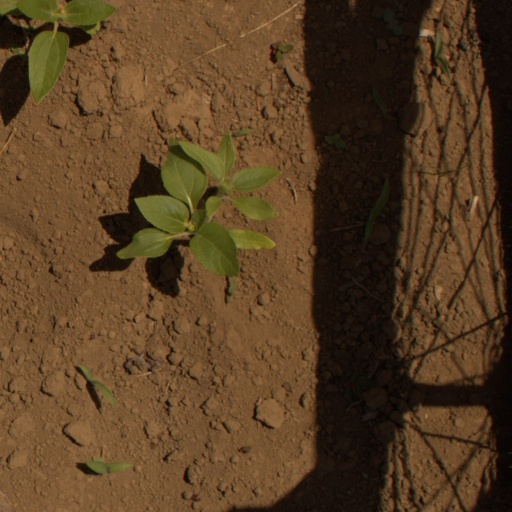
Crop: Jerusalem artichoke